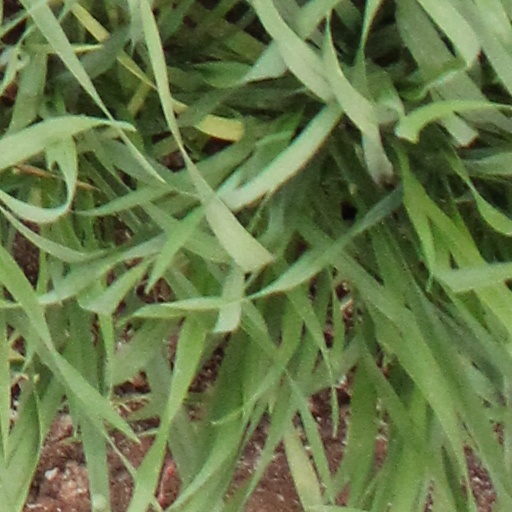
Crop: wheat